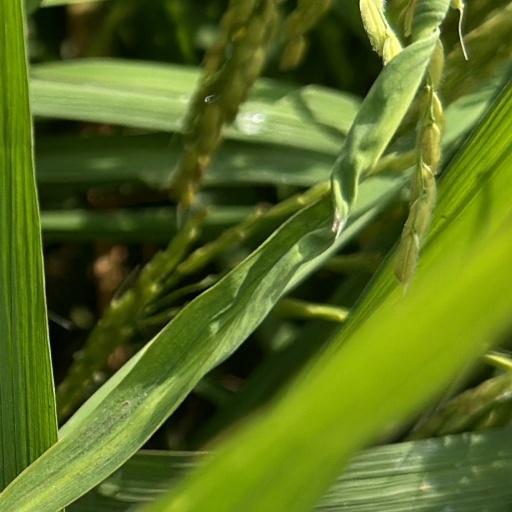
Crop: rice